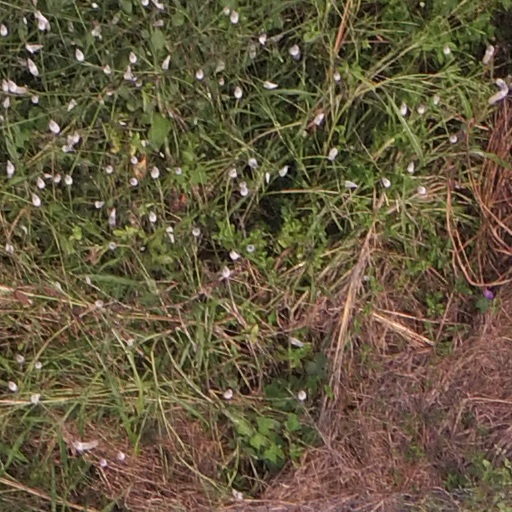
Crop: maize; corn